Machine element

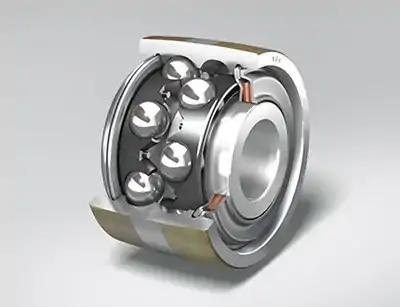
NSK Support Roller cut (cropped)

Machine element or hardware refers to an elementary component of a machine. These elements consist of three basic types: